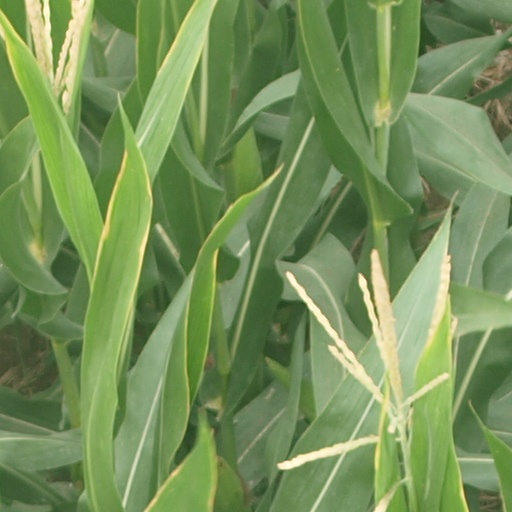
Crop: maize; corn